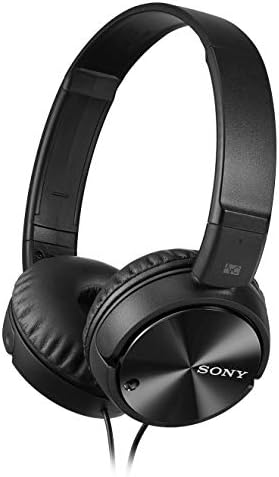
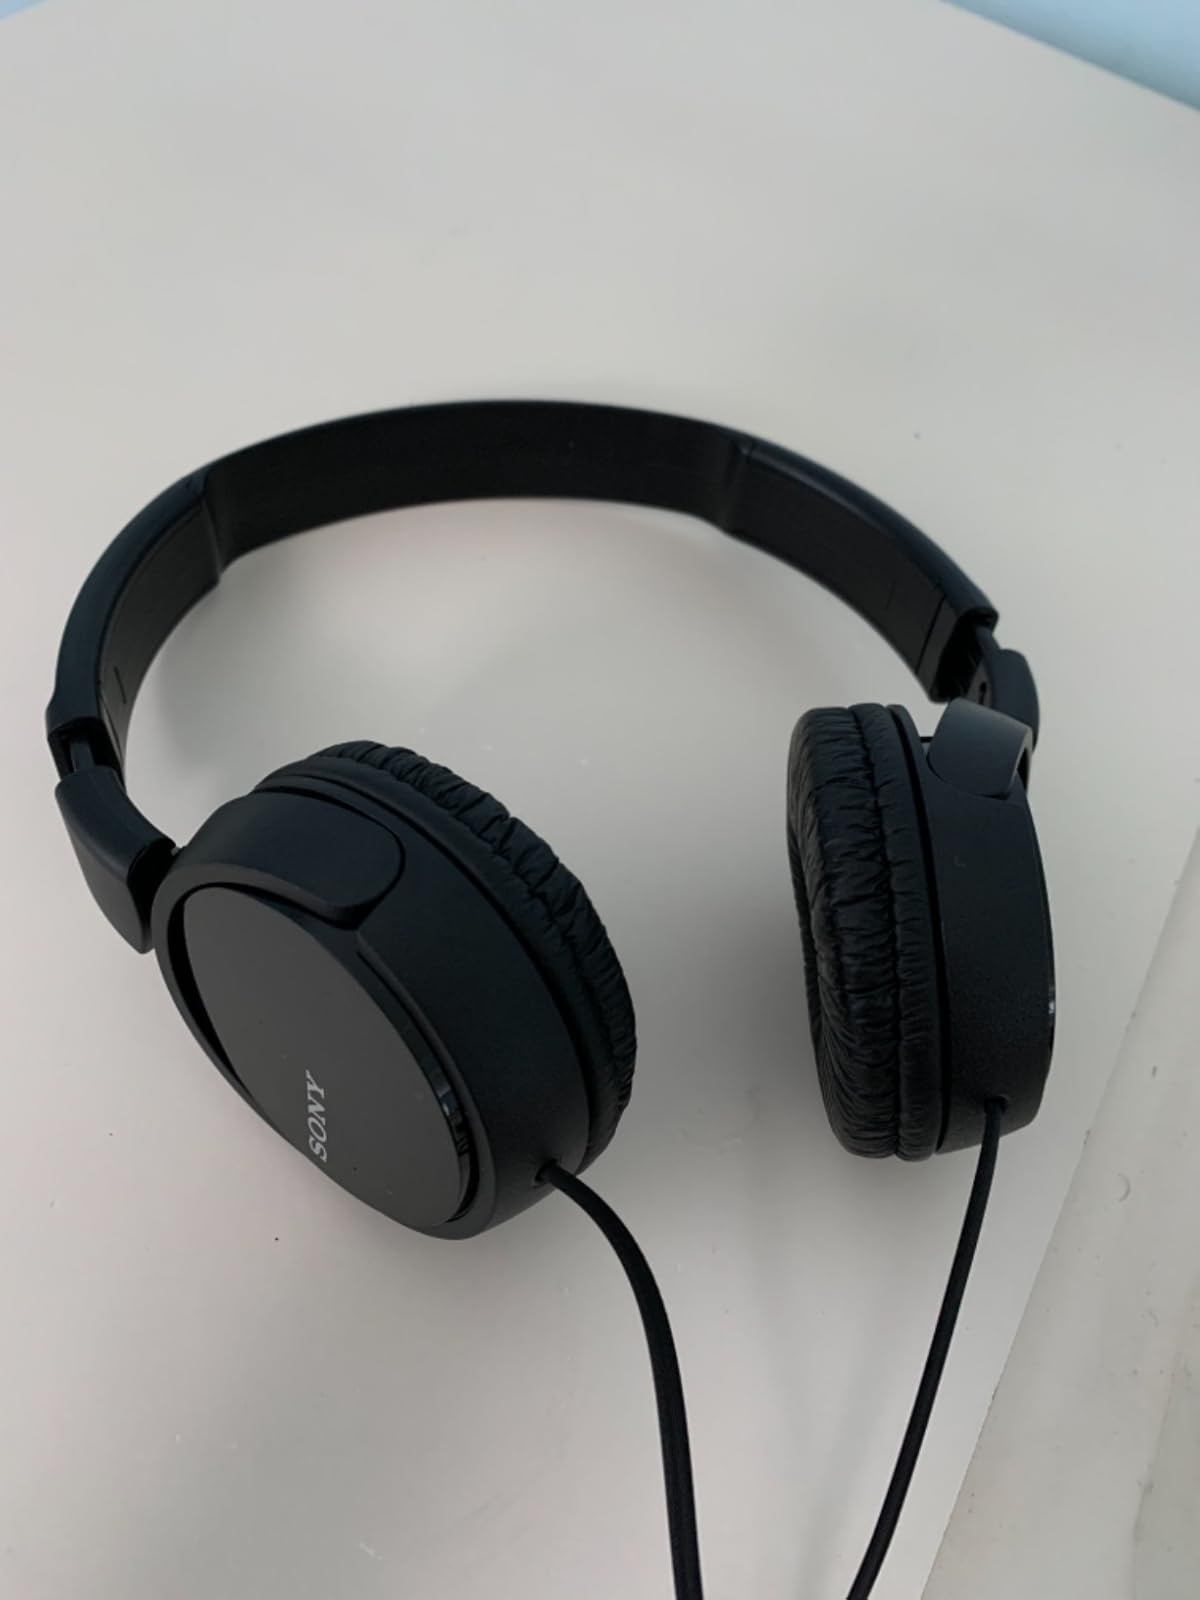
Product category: headphones
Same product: yes